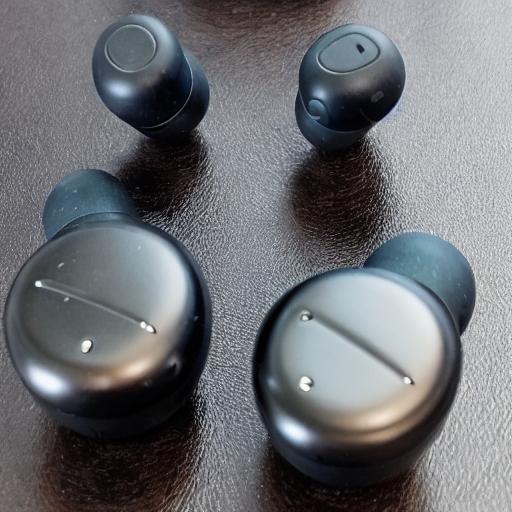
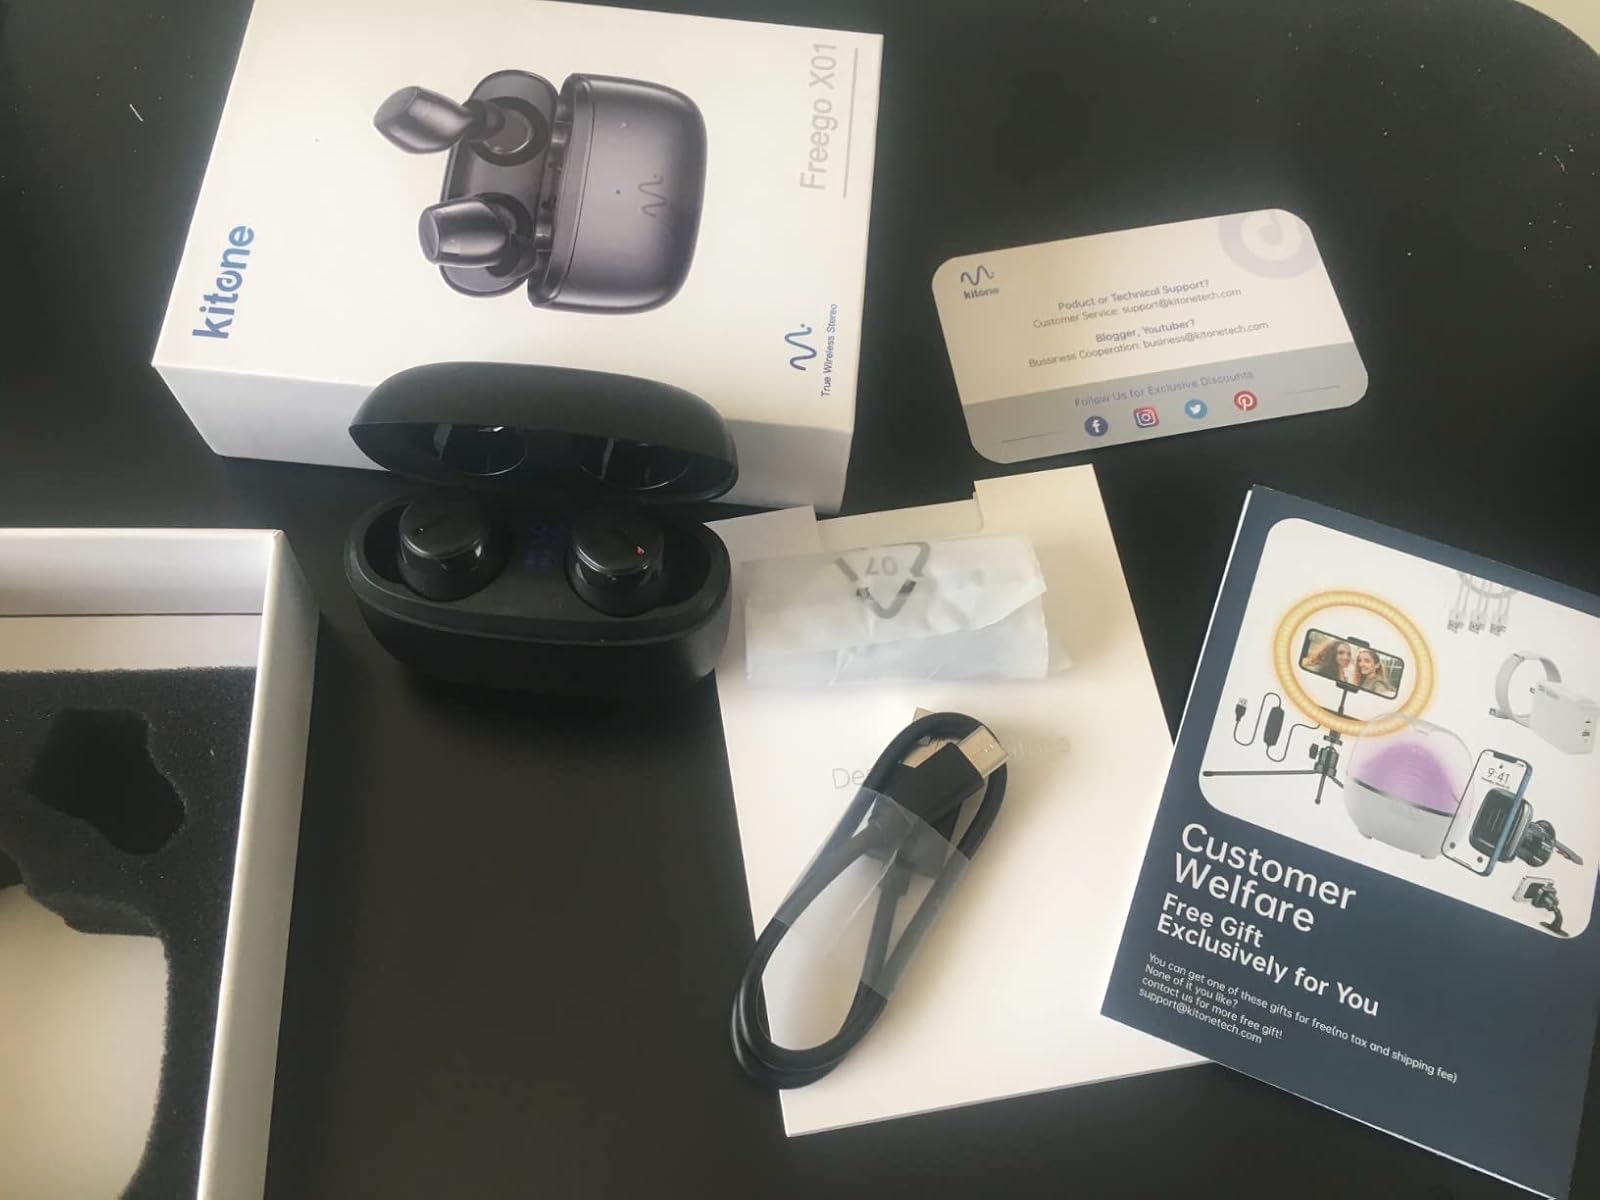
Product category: earbuds
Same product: no